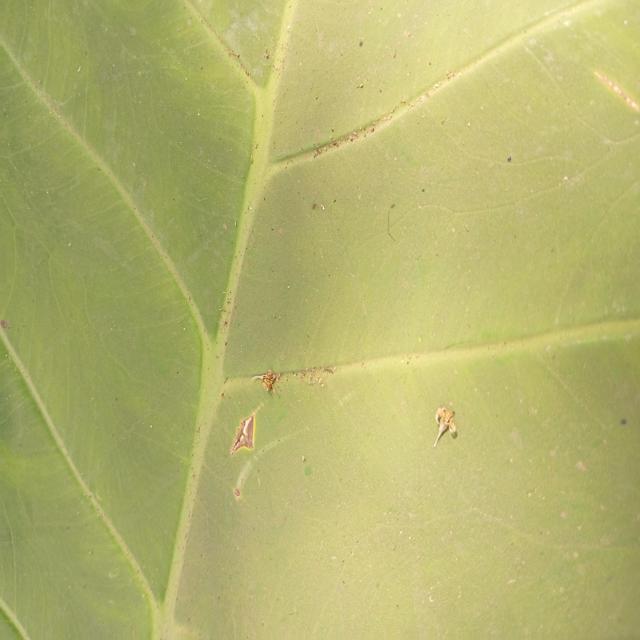
Label: Early_Blight